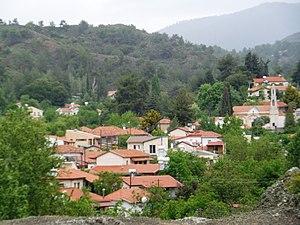
Mandriá est un village de Chypre situé dans le district de Limassol.